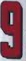
Number: 9